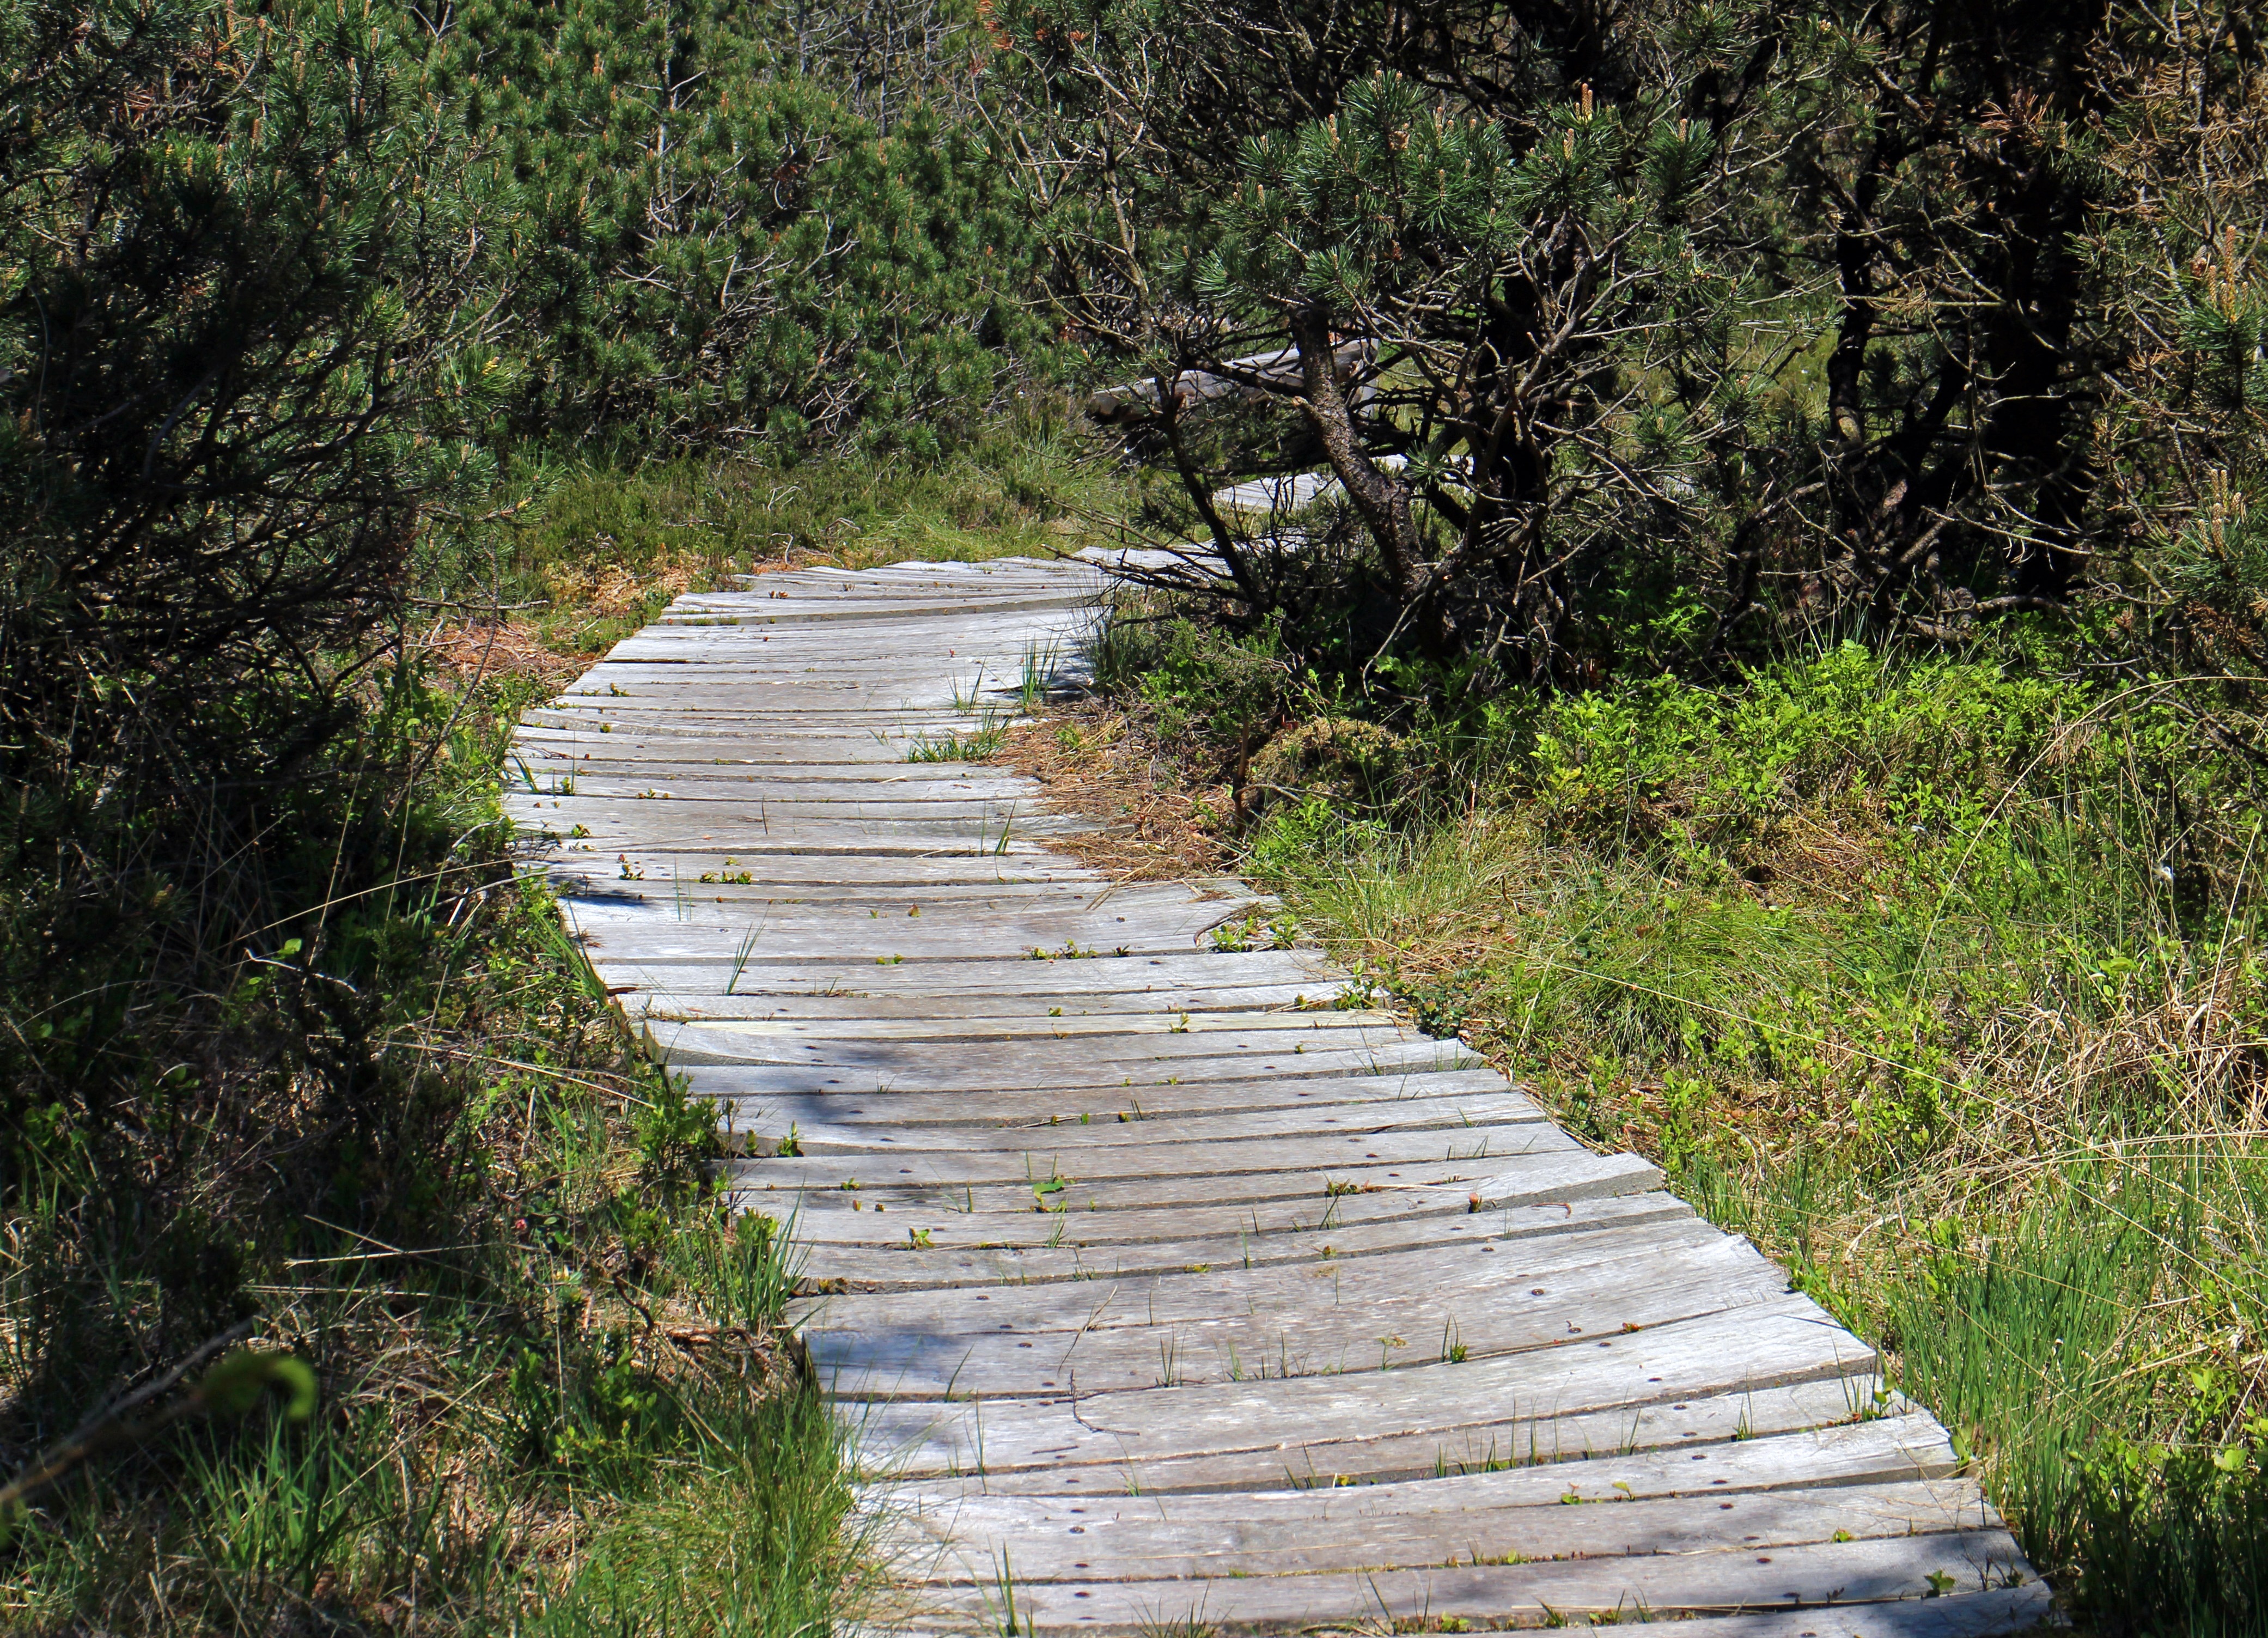
nature, forest, path, grass, trail, river, walkway, web, stream, park, waterway, planks, woodland, habitat, away, wooden track, wood planks, plank road, natural environment